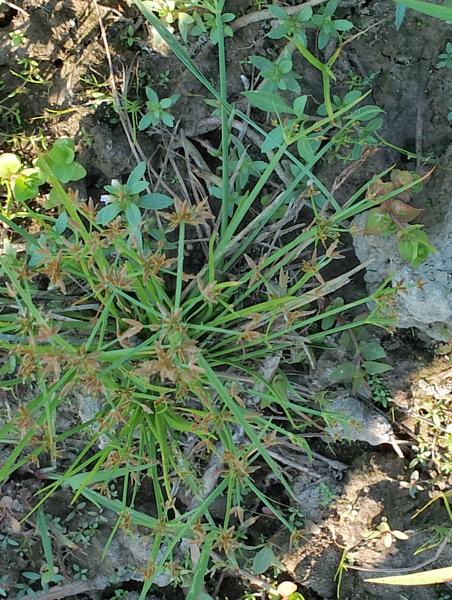
Weed species: Cyperus ochraceus